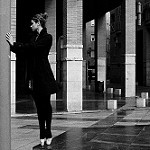
Scene: Outdoor